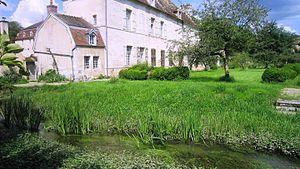
Abbaye d'Oigny
L'abbaye d'Oigny, de son nom complet utilisé au XVIIIᵉ siècle « abbaye royale de Notre-Dame d'Oigny », est un ancien monastère de chanoines augustins. Elle fut fondée en 1106 et située à Oigny dans le département de la Côte-d'Or et la région Bourgogne-Franche-Comté.
Cet article recense les monuments historiques du Châtillonnais hormis ceux de Châtillon-sur-Seine proprement dit qui font l'objet d'un listage spécifique.